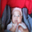
Label: baby